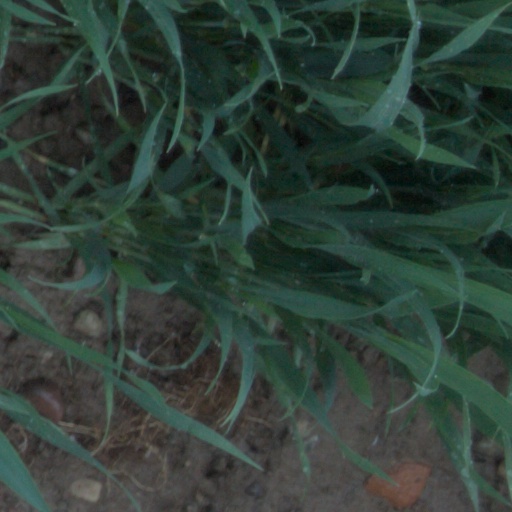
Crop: wheat